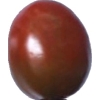
Label: tomato_cherry_maroon